International Red Cross and Red Crescent Movement

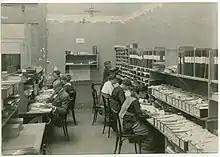
War 1914–1918. Geneva, Rath Museum. International Prisoners-of-War Agency. Researches department. German section. Express messages and communications to families.

With the outbreak of World War I, the ICRC found itself confronted with enormous challenges that it could handle only by working closely with the national Red Cross societies. Red Cross nurses from around the world, including the United States and Japan, came to support the medical services of the armed forces of the European countries involved in the war. On 15 August 1914, immediately after the start of the war, the ICRC set up its International Prisoners-of-War Agency (IPWA) to trace POWs and to re-establish communications with their respective families. The Austrian writer and pacifist Stefan Zweig described the situation at the Geneva headquarters of the ICRC: